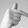
ASL letter: T